Catherine Pavlovna of Russia

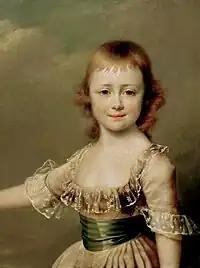
1790s portrait by Dmitry Levitzky

Ekaterina was born in Tsarskoye Selo and named after her grandmother, Catherine the Great. Described as beautiful and vivacious, she had a happy childhood and her education was carefully supervised by her mother. Ekaterina received the best education and constantly furthered her education through reading new literary publications and personal contacts with various outstanding persons. Known as Katya in the family, she was very close to her siblings, particularly her eldest brother Tsar Alexander I. Throughout her life she would maintain a close relationship with him. It was said that she was Alexander's favorite sister and one of the few persons he loved unconditionally. His letters to her are expressed in phrases like ""I am yours, heart and soul, for life"," ""I think that I love you more with each day that passes"" and ""to love you more than I do is impossible"." Although Paul and Maria Feodorovna were initially disappointed at the birth of a fourth daughter, Ekaterina later became her mother's favorite daughter.